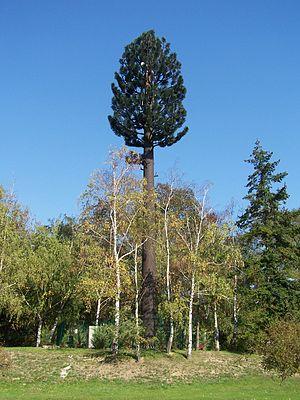
Une antenne-relais de téléphonie mobile est un émetteur-récepteur de signaux radioélectriques pour les communications mobiles qui convertit des signaux électriques en ondes électromagnétiques.
Villepreux est une commune française située dans le département des Yvelines en région Île-de-France.
La base transceiver station est un des éléments de base du système cellulaire de téléphonie mobile GSM. Elle est appelée plus communément « antenne-relais GSM ».